Volkswagen California

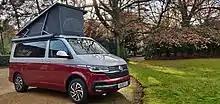
T6.1 California Ocean released September 2019

VW continued to update the VW California and in September 2019 the California T6.1 was released. This featured a restyled front and interior cabinets. The fragile concertina style tambour doors on the previous Ocean & Coast models were replaced with tougher rigid doors. The biggest changes were to the steering, VW completely replaced the system with an electronic fly-by-wire installation, giving a lighter feel and also allowing more driver assistance features such as lane assist and cross-wind assist to be introduced.